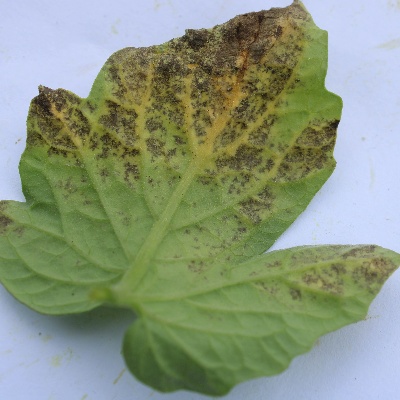
Crop: Tomato
Condition: verticulium wilt